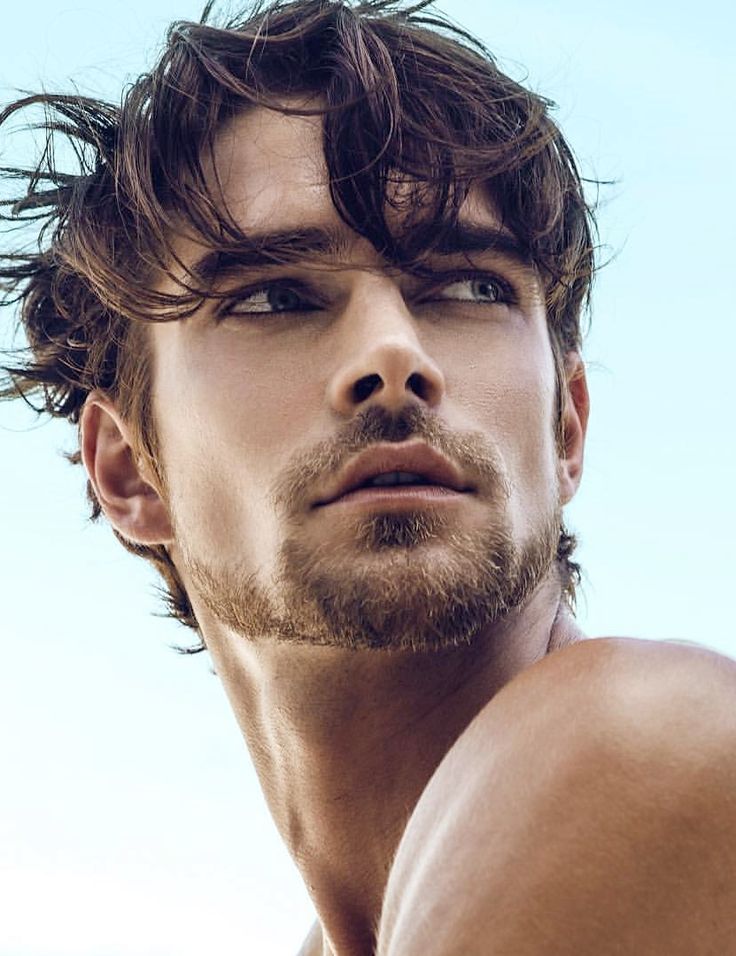
Portrait style: Real Portrait